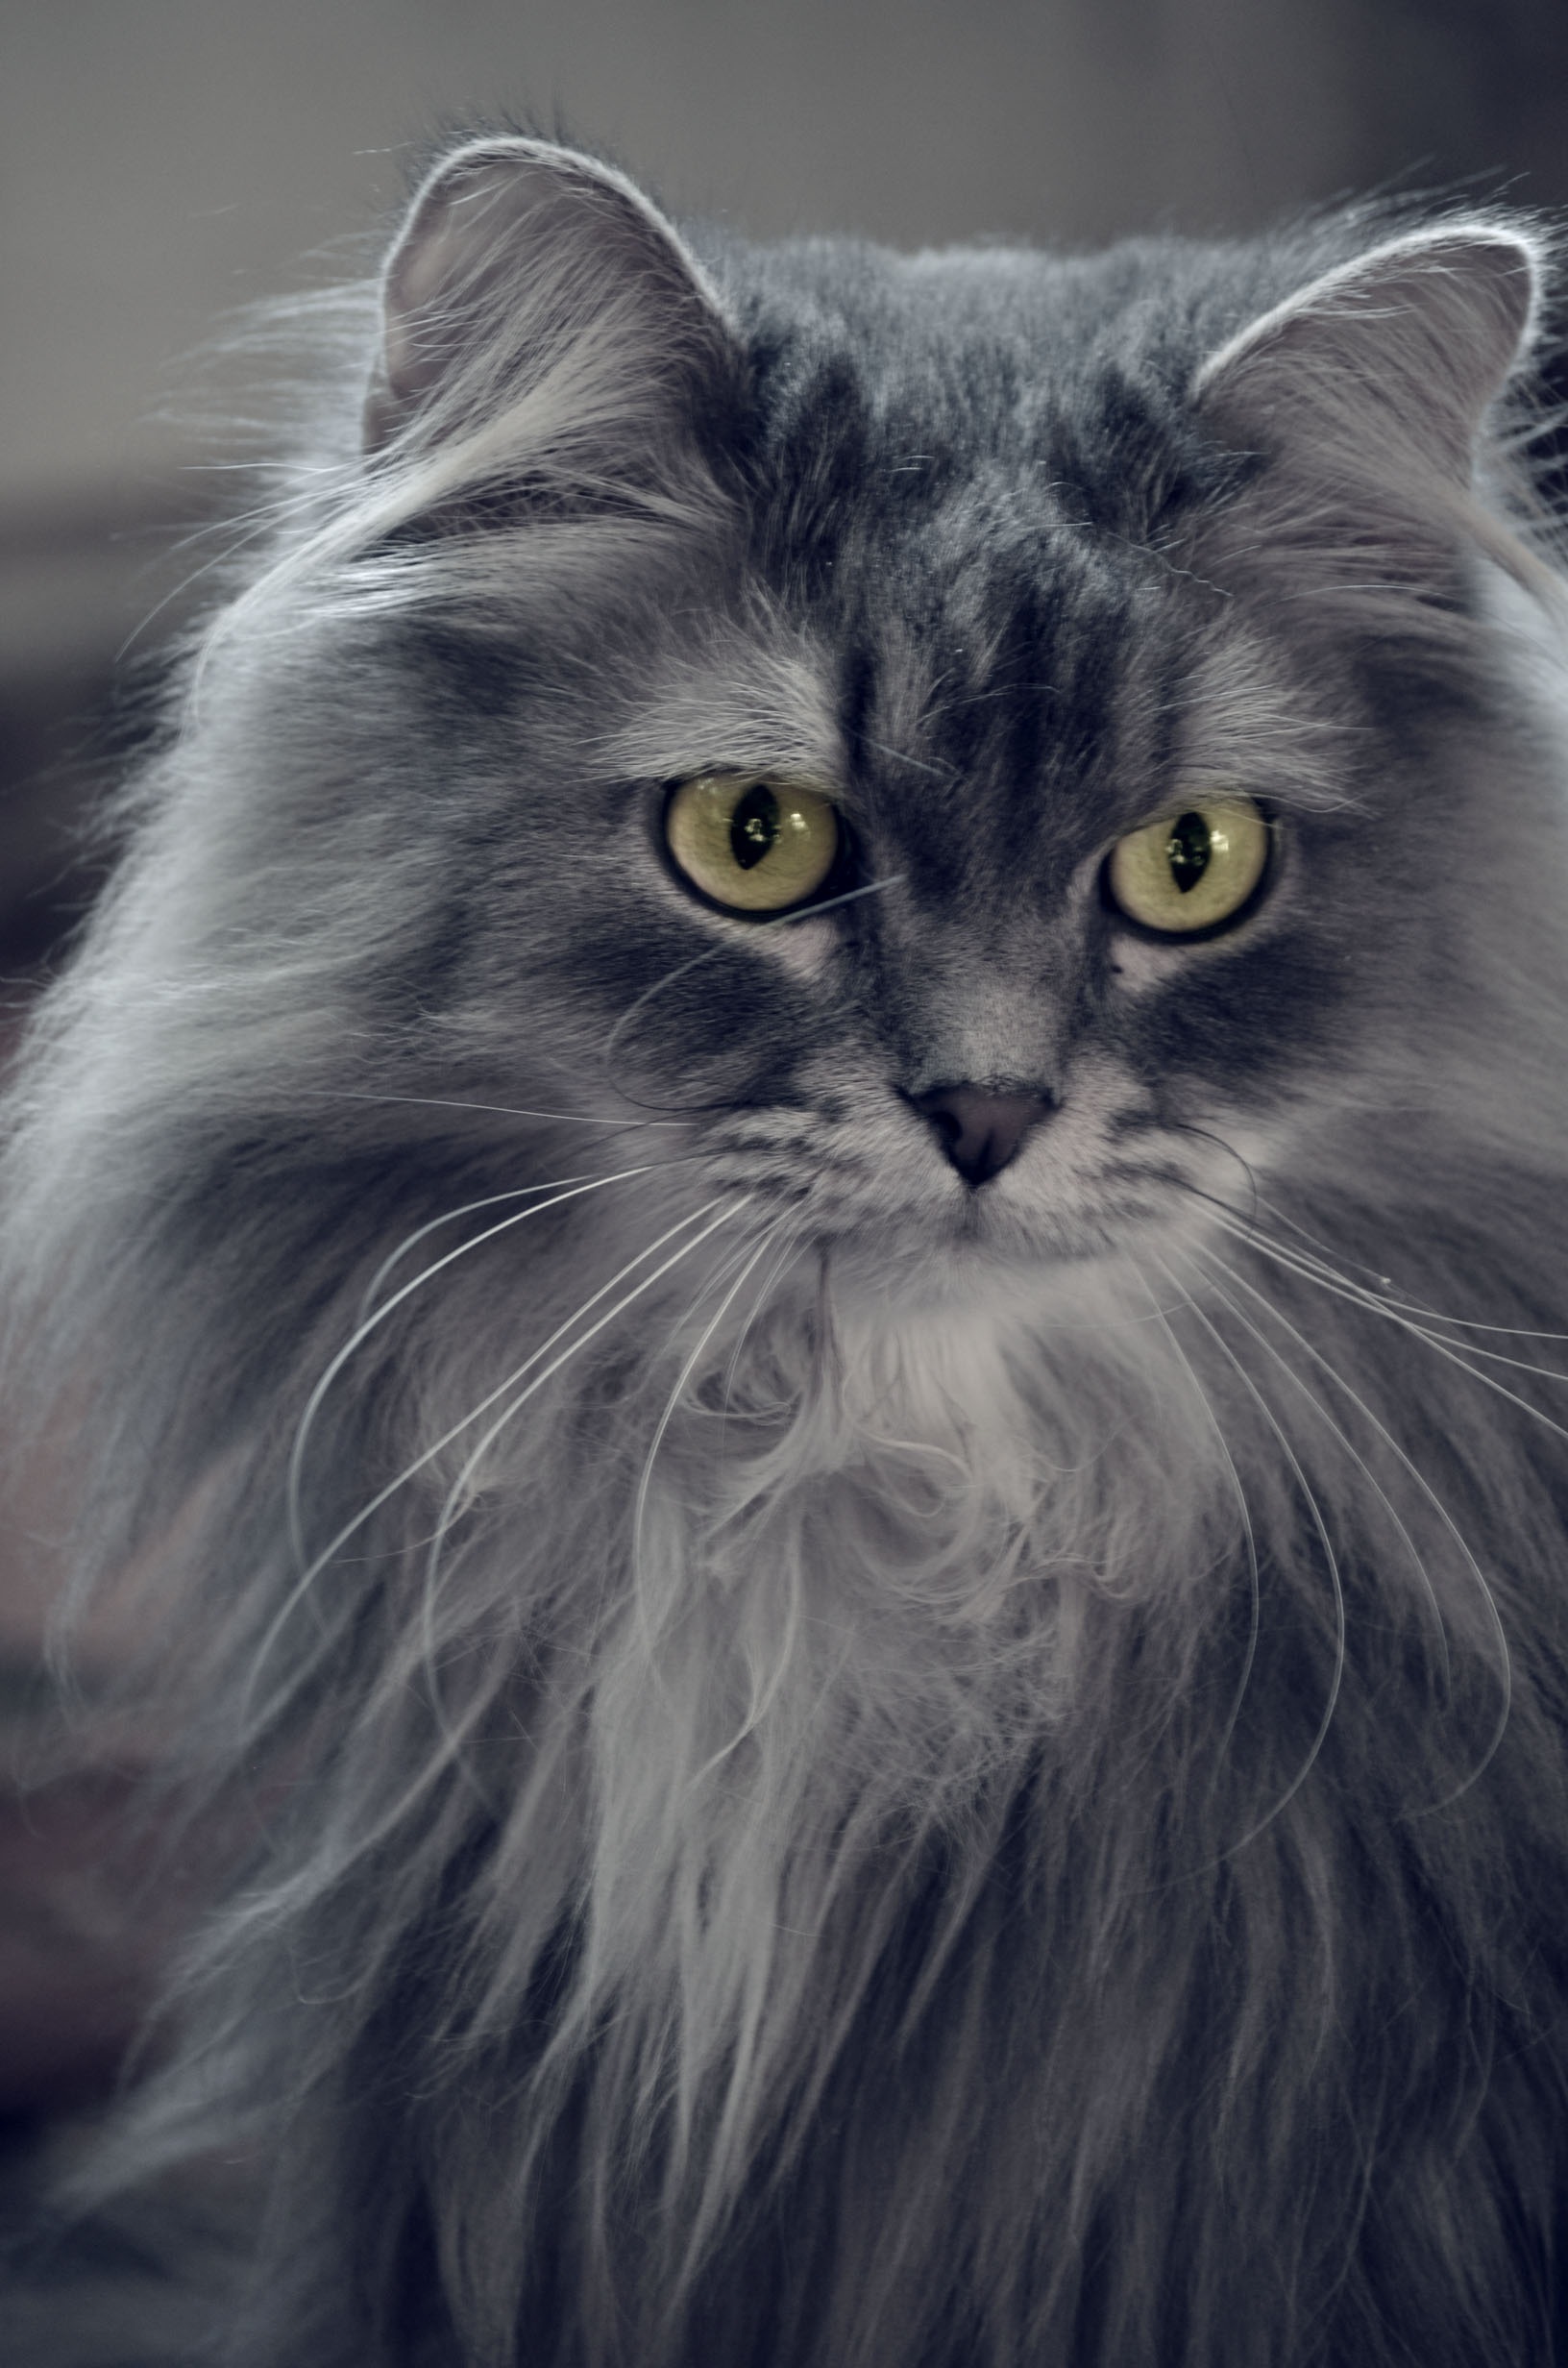
black and white, view, pet, cat, mammal, monochrome, whiskers, vertebrate, siberian, persian, muzzle cat, norwegian forest cat, cat looking, fluffy cat, gray cat, small to medium sized cats, cat like mammal, carnivoran, nebelung, domestic short haired cat, domestic long haired cat, british semi longhair